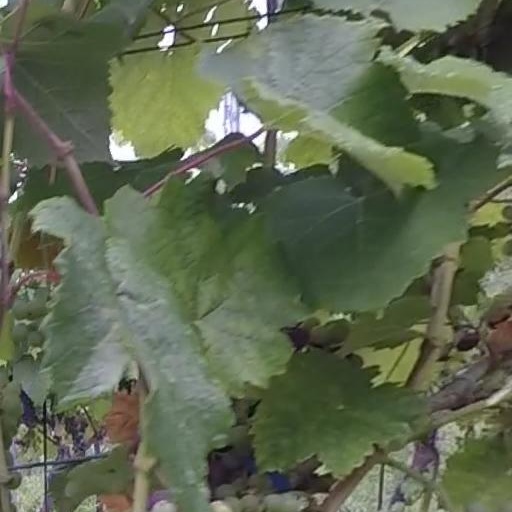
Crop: grape